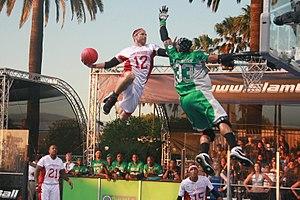
Le SlamBall est un sport collectif inventé en 2000 aux États-Unis. Alliant football américain, gymnastique et basket-ball, le sport oppose deux équipes de quatre joueurs, équipés de protections, qui doivent inscrire des paniers à l'aide de quatre trampolines placés sous le panier.